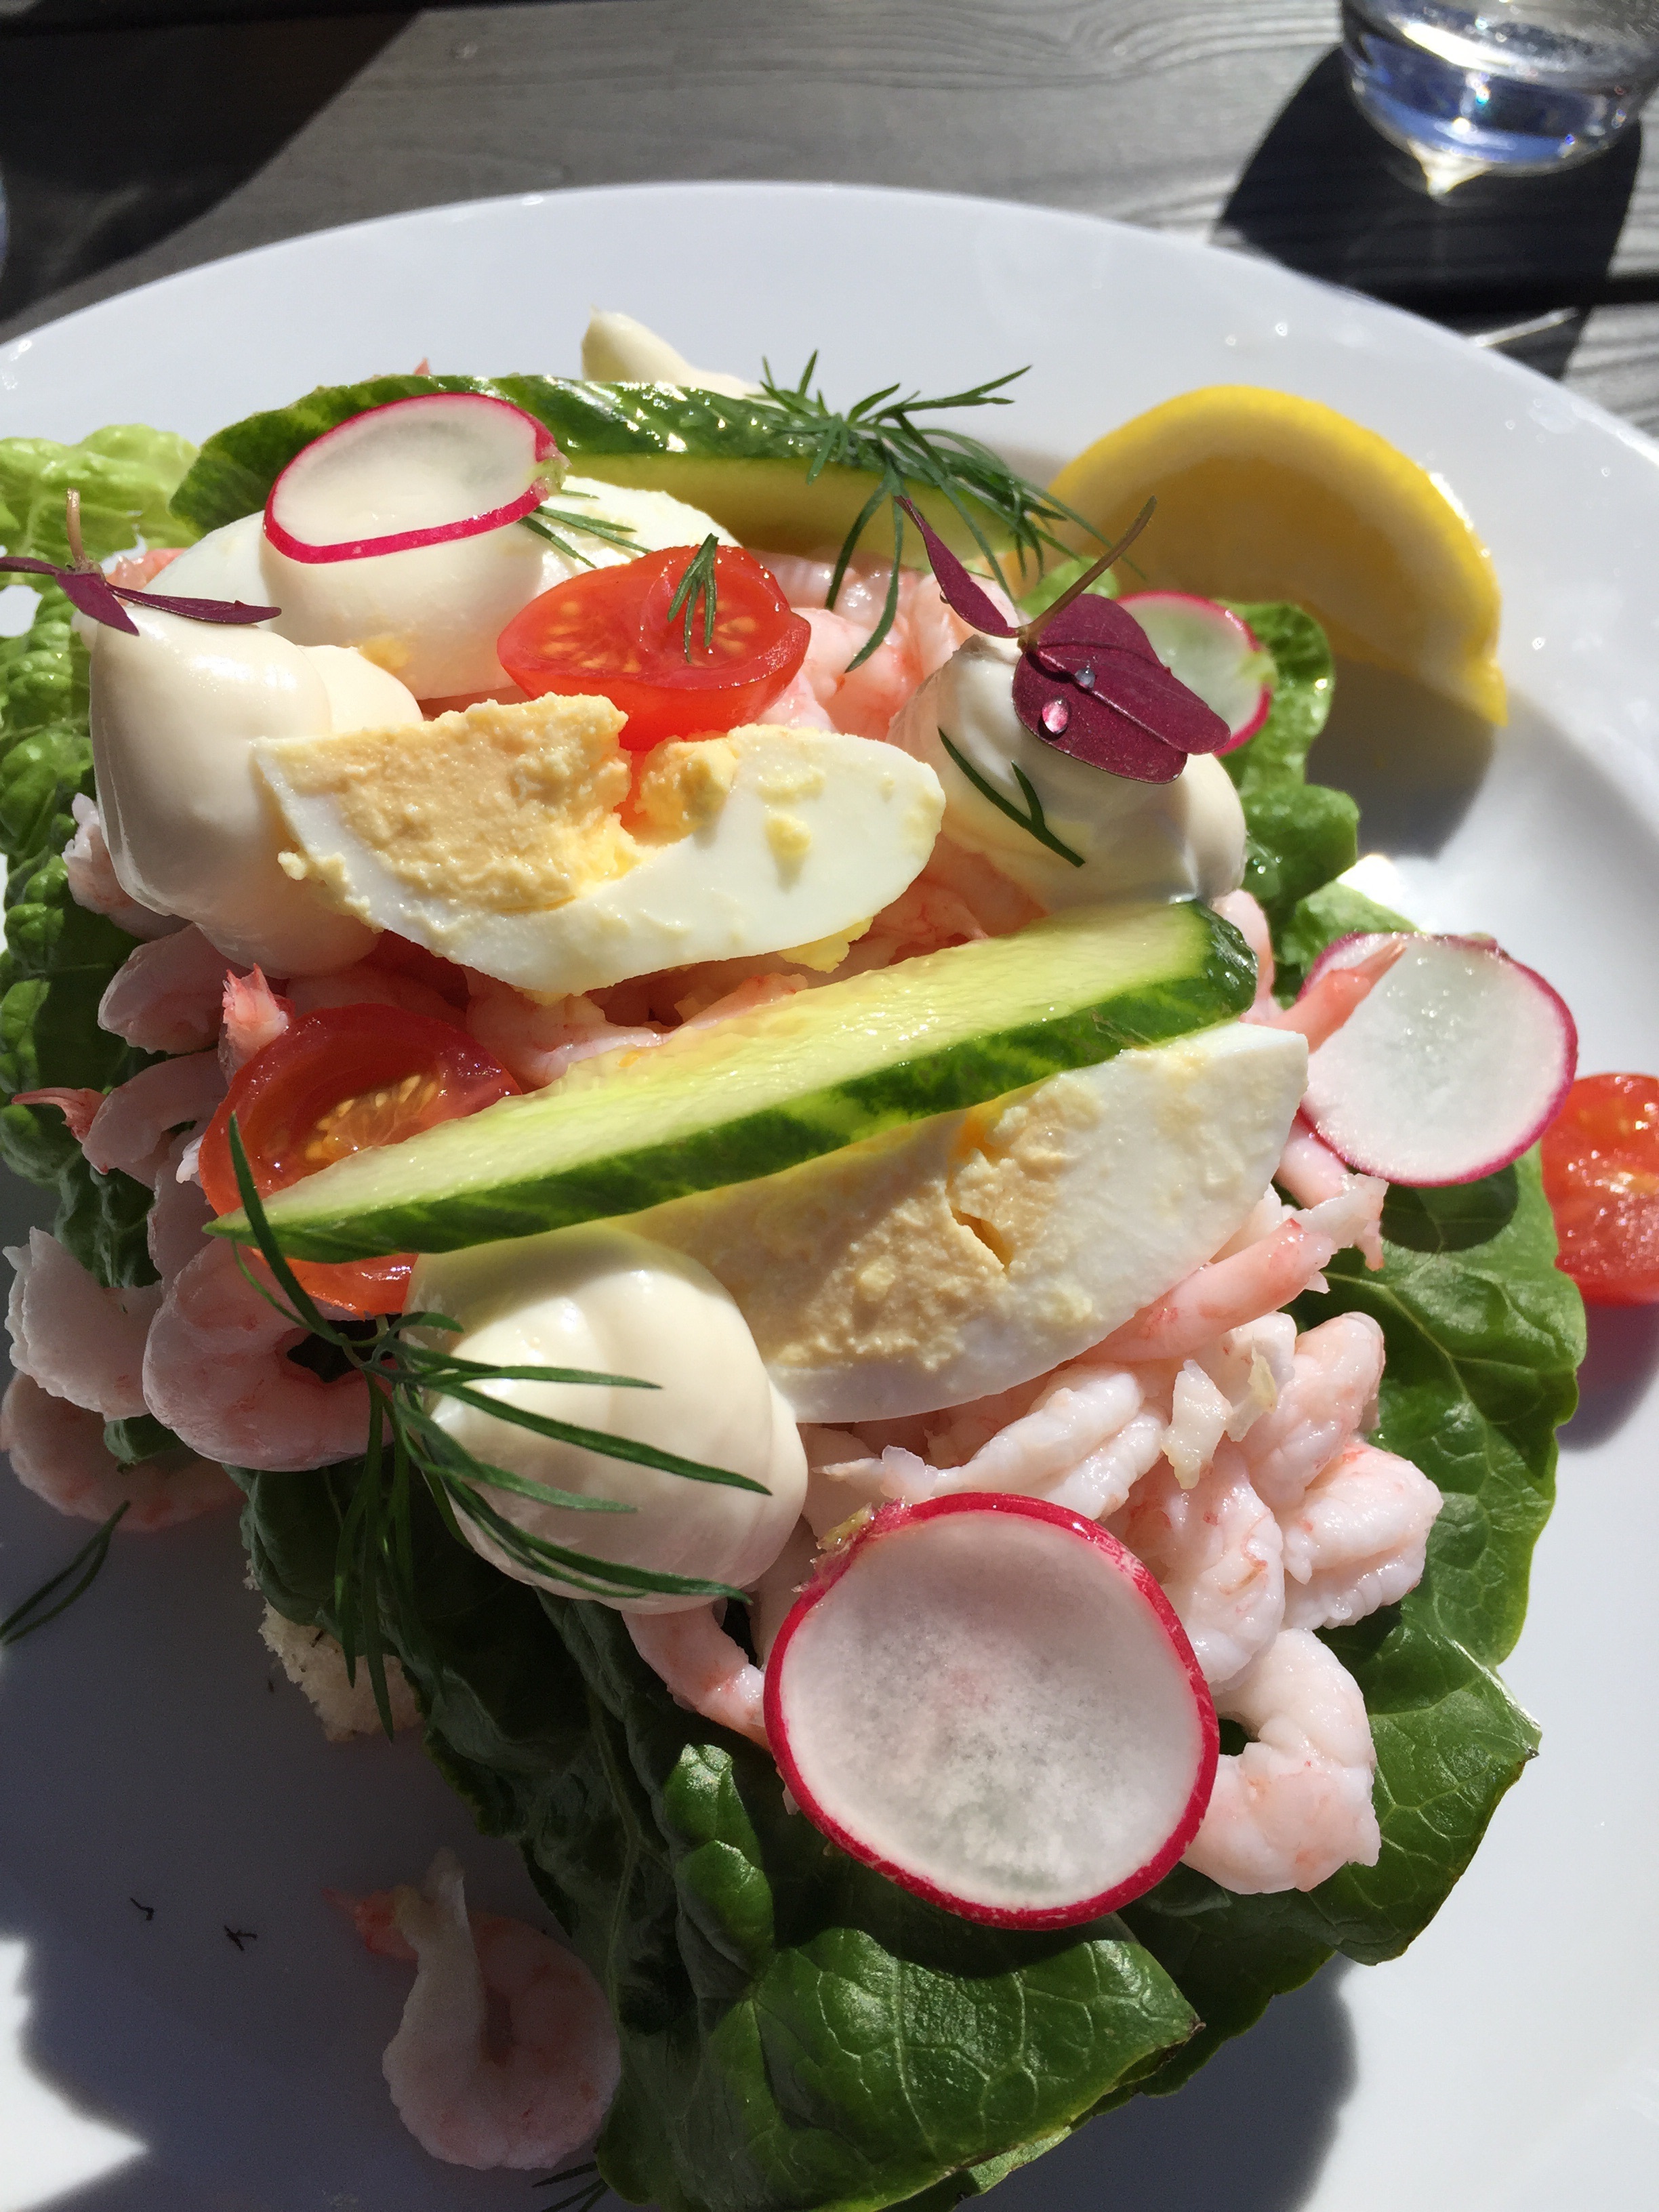
dish, meal, food, salad, produce, breakfast, snack, lunch, cuisine, shrimp, mat, canape, brunch, hors d oeuvre, shrimp sandwich, macka